Circumpolar star

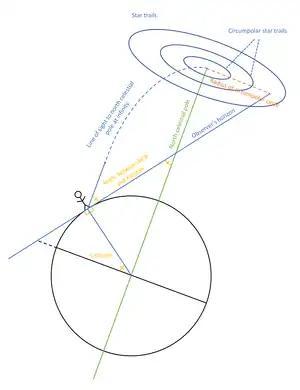
Geometric diagram proving that the angle between the North Celestial Pole and the observer's horizon, i.e., the angle that spans the radius of the circumpolar circle, is equal to the observer's latitude.

As Earth rotates daily on its axis, the stars appear to move in circular paths around one of the celestial poles (the north celestial pole for observers in the Northern Hemisphere, or the south celestial pole for observers in the Southern Hemisphere). Stars far from a celestial pole appear to rotate in large circles; stars located very close to a celestial pole rotate in small circles and hence hardly seem to engage in any diurnal motion at all. Depending on the observer's latitude on Earth, some stars – the circumpolar ones – are close enough to the celestial pole to remain continuously above the horizon, while other stars dip below the horizon for some portion of their daily circular path (and others remain permanently below the horizon).